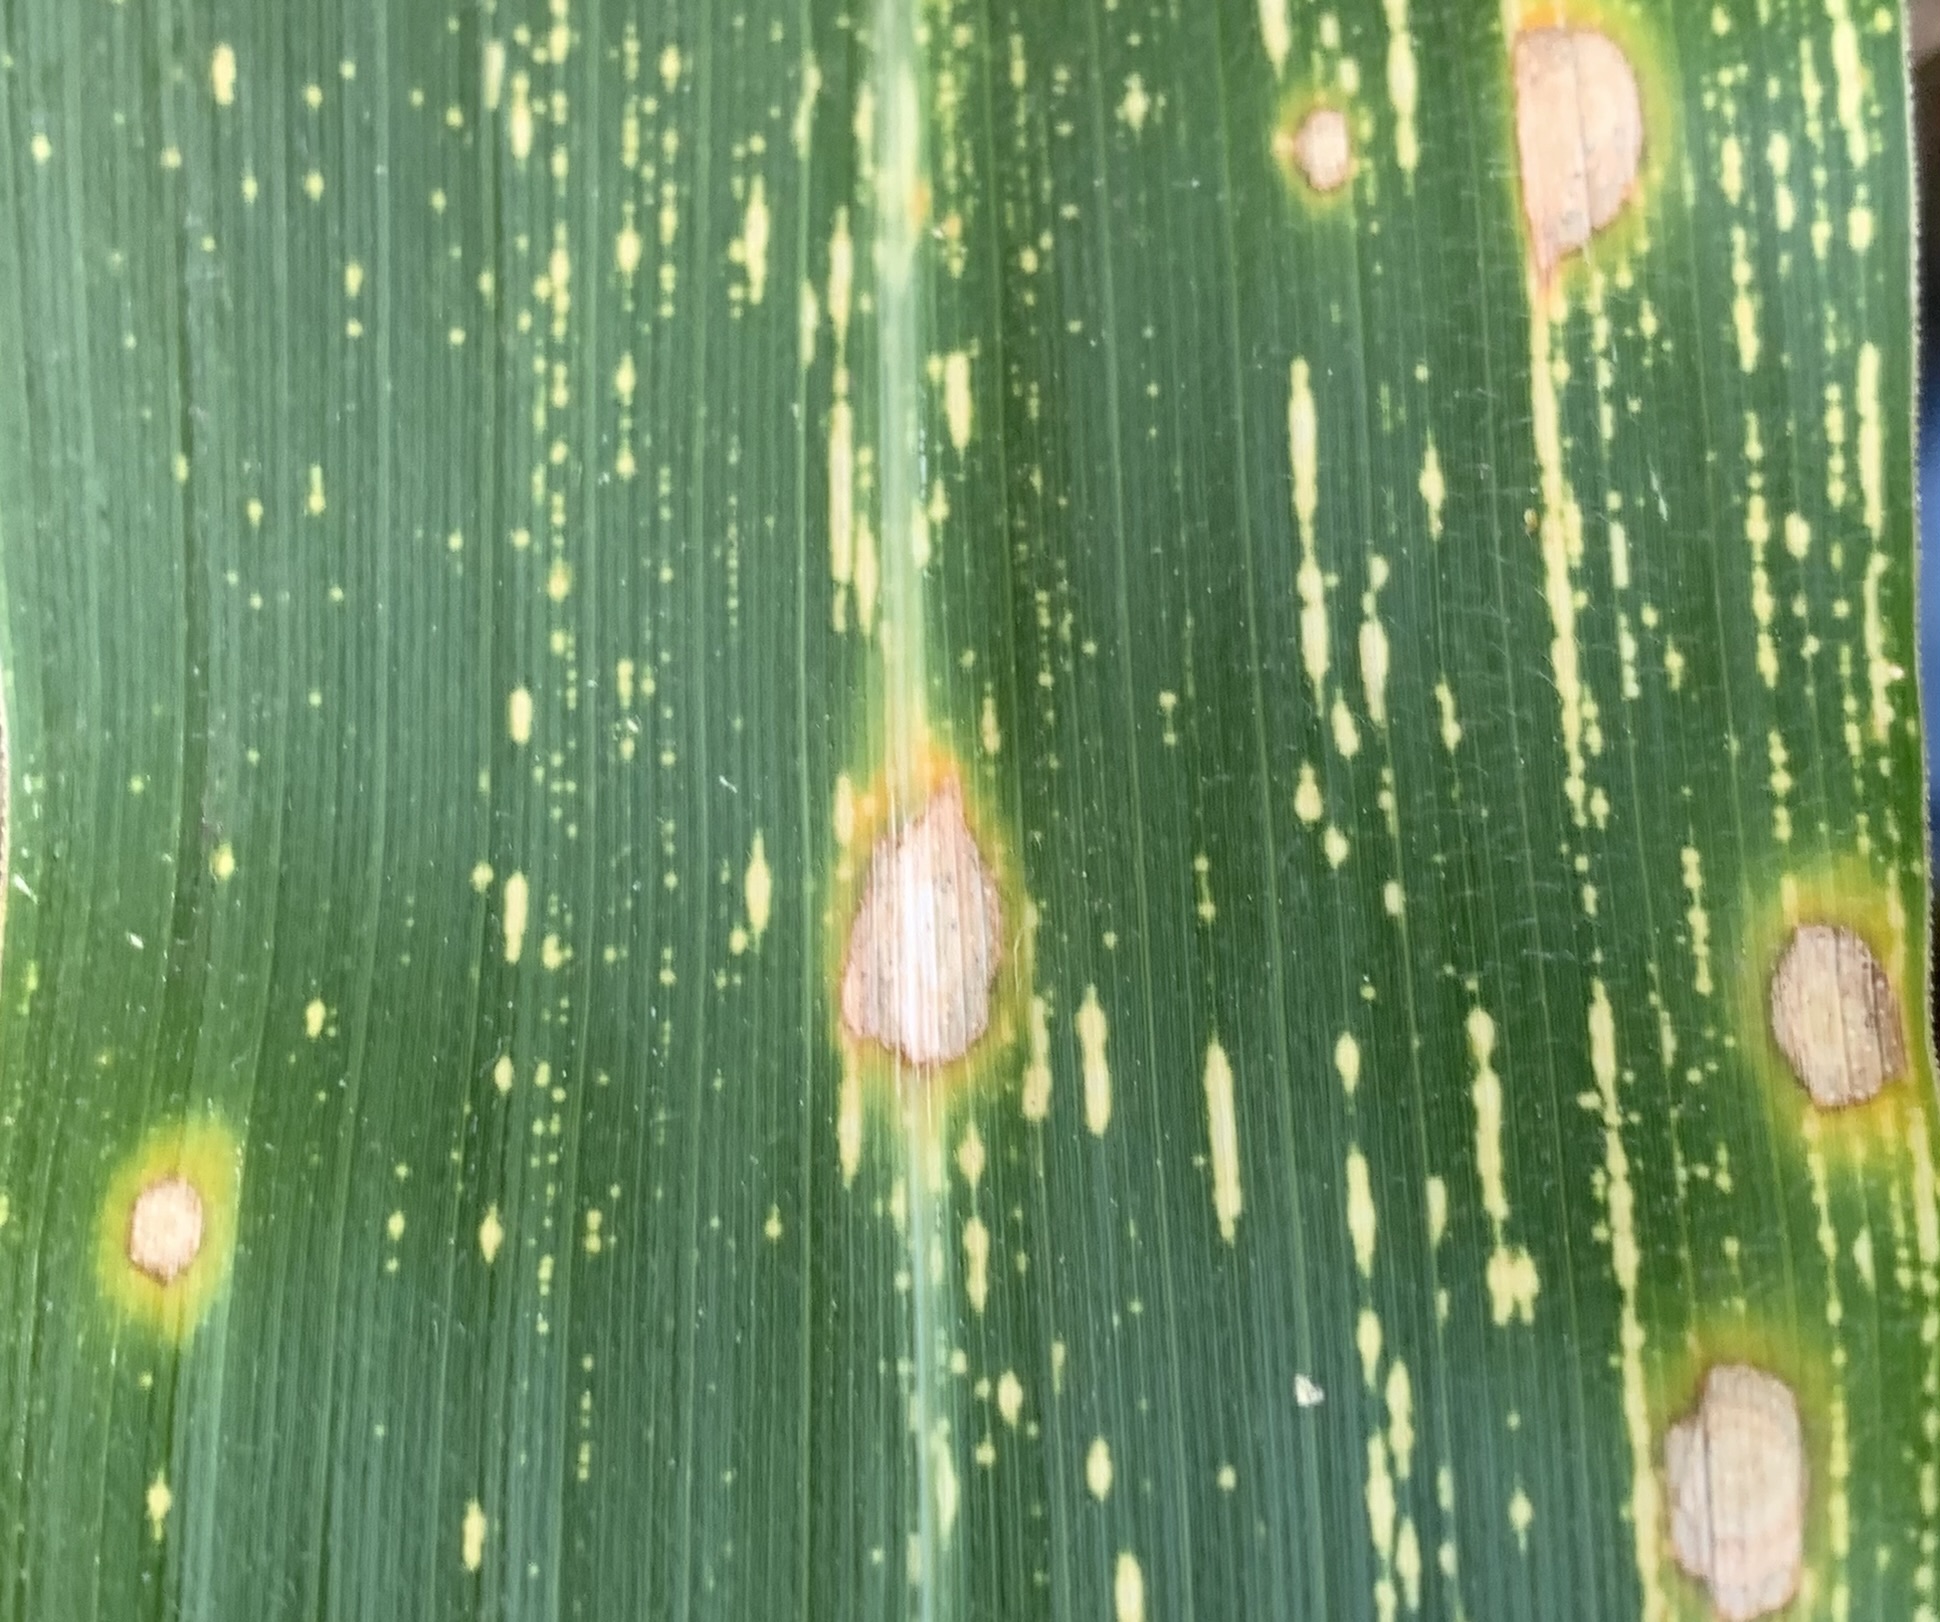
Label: MSV